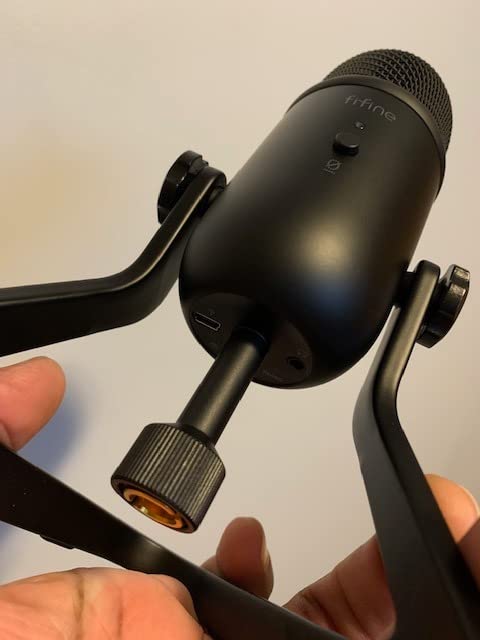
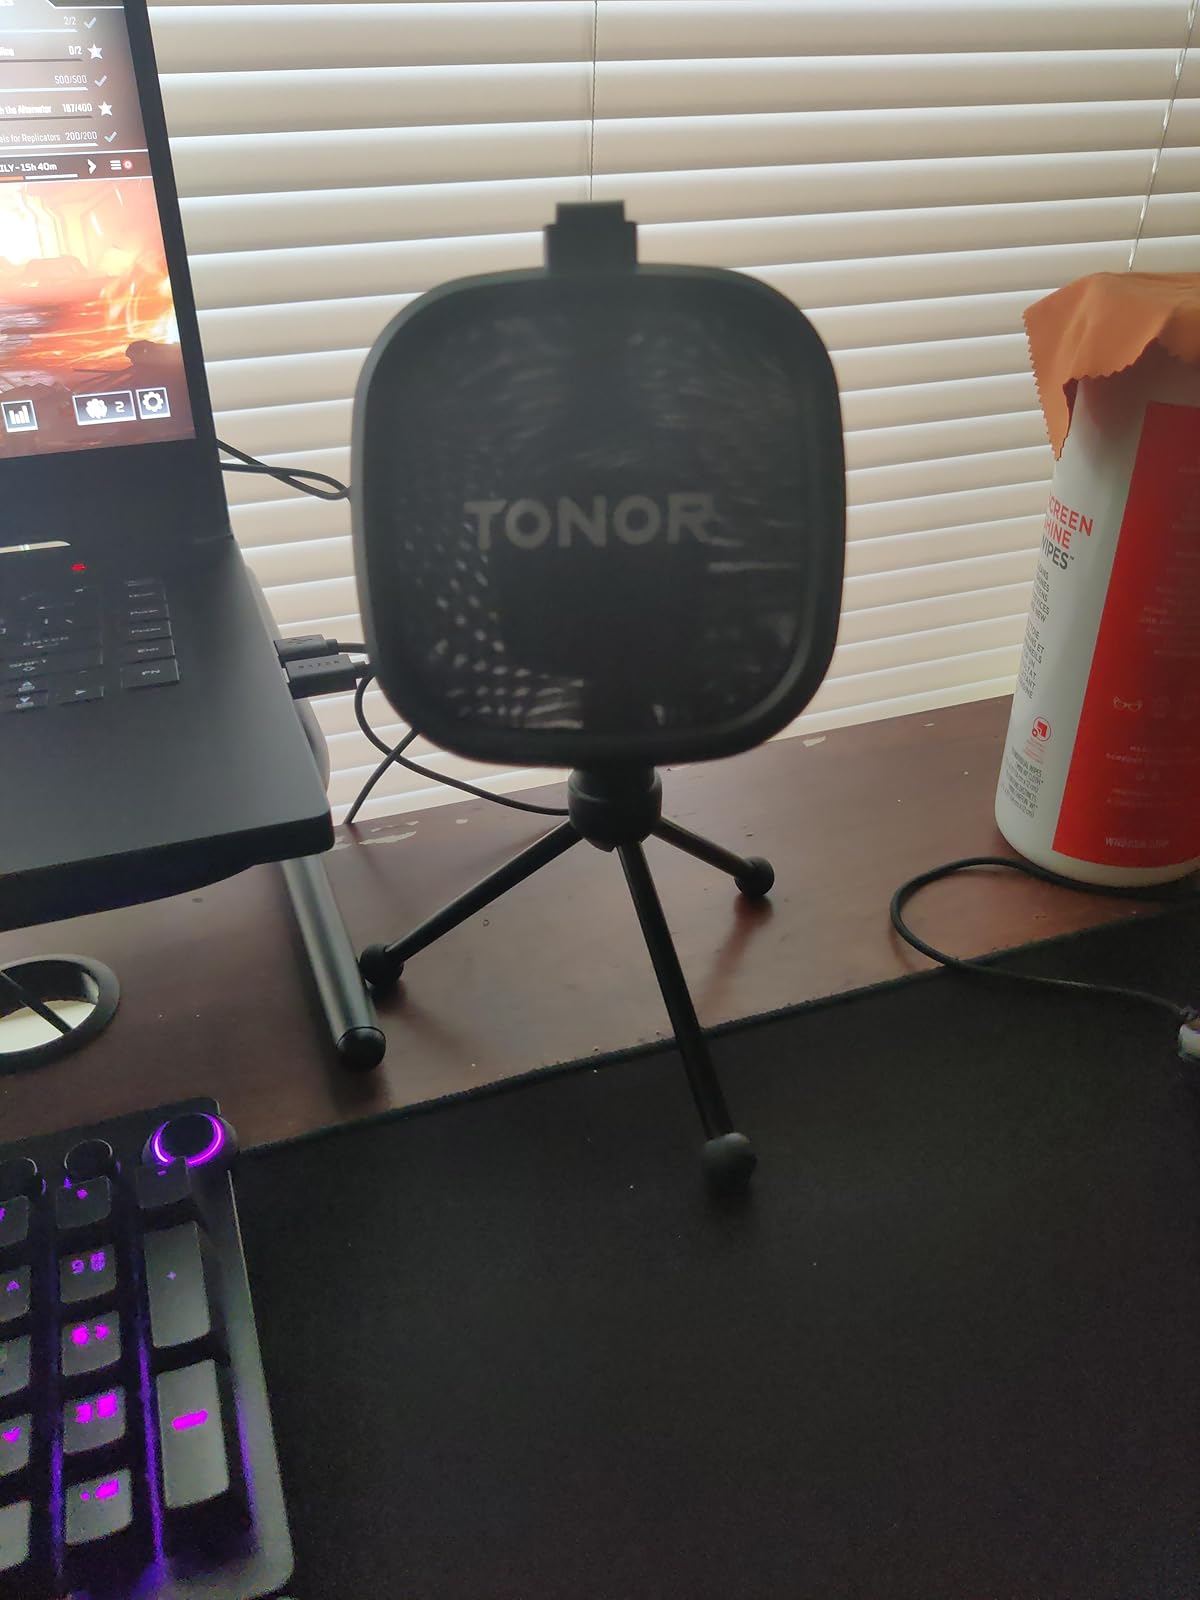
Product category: microphone
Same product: no